Depsang Bulge

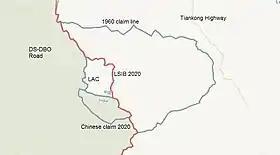
Map 4: Various claim lines for the Depsang Bulge in 2020. The red line is the boundary marked by the US Office of the Geographer in LSIB, which approximates the 1962 ceasefire line. The outer bulge marked by the 1960 claim line is estimated to be 900 km.

After the 1962 war, both India and China were preoccupied with other issues and essentially left the border alone for several decades. By 1976, the Chinese preoccupation with the Tibetan rebels had ended and India also acquired much better information about the border. The Indian Cabinet established a China Study Group to recommend "patrolling limits, rules of engagement, and the pattern of Indian presence" along the border. Consequently, both sides gradually moved up to the line, asserting their presence. The patrols often crisscrossed, and the different perceptions of the LAC became manifest.